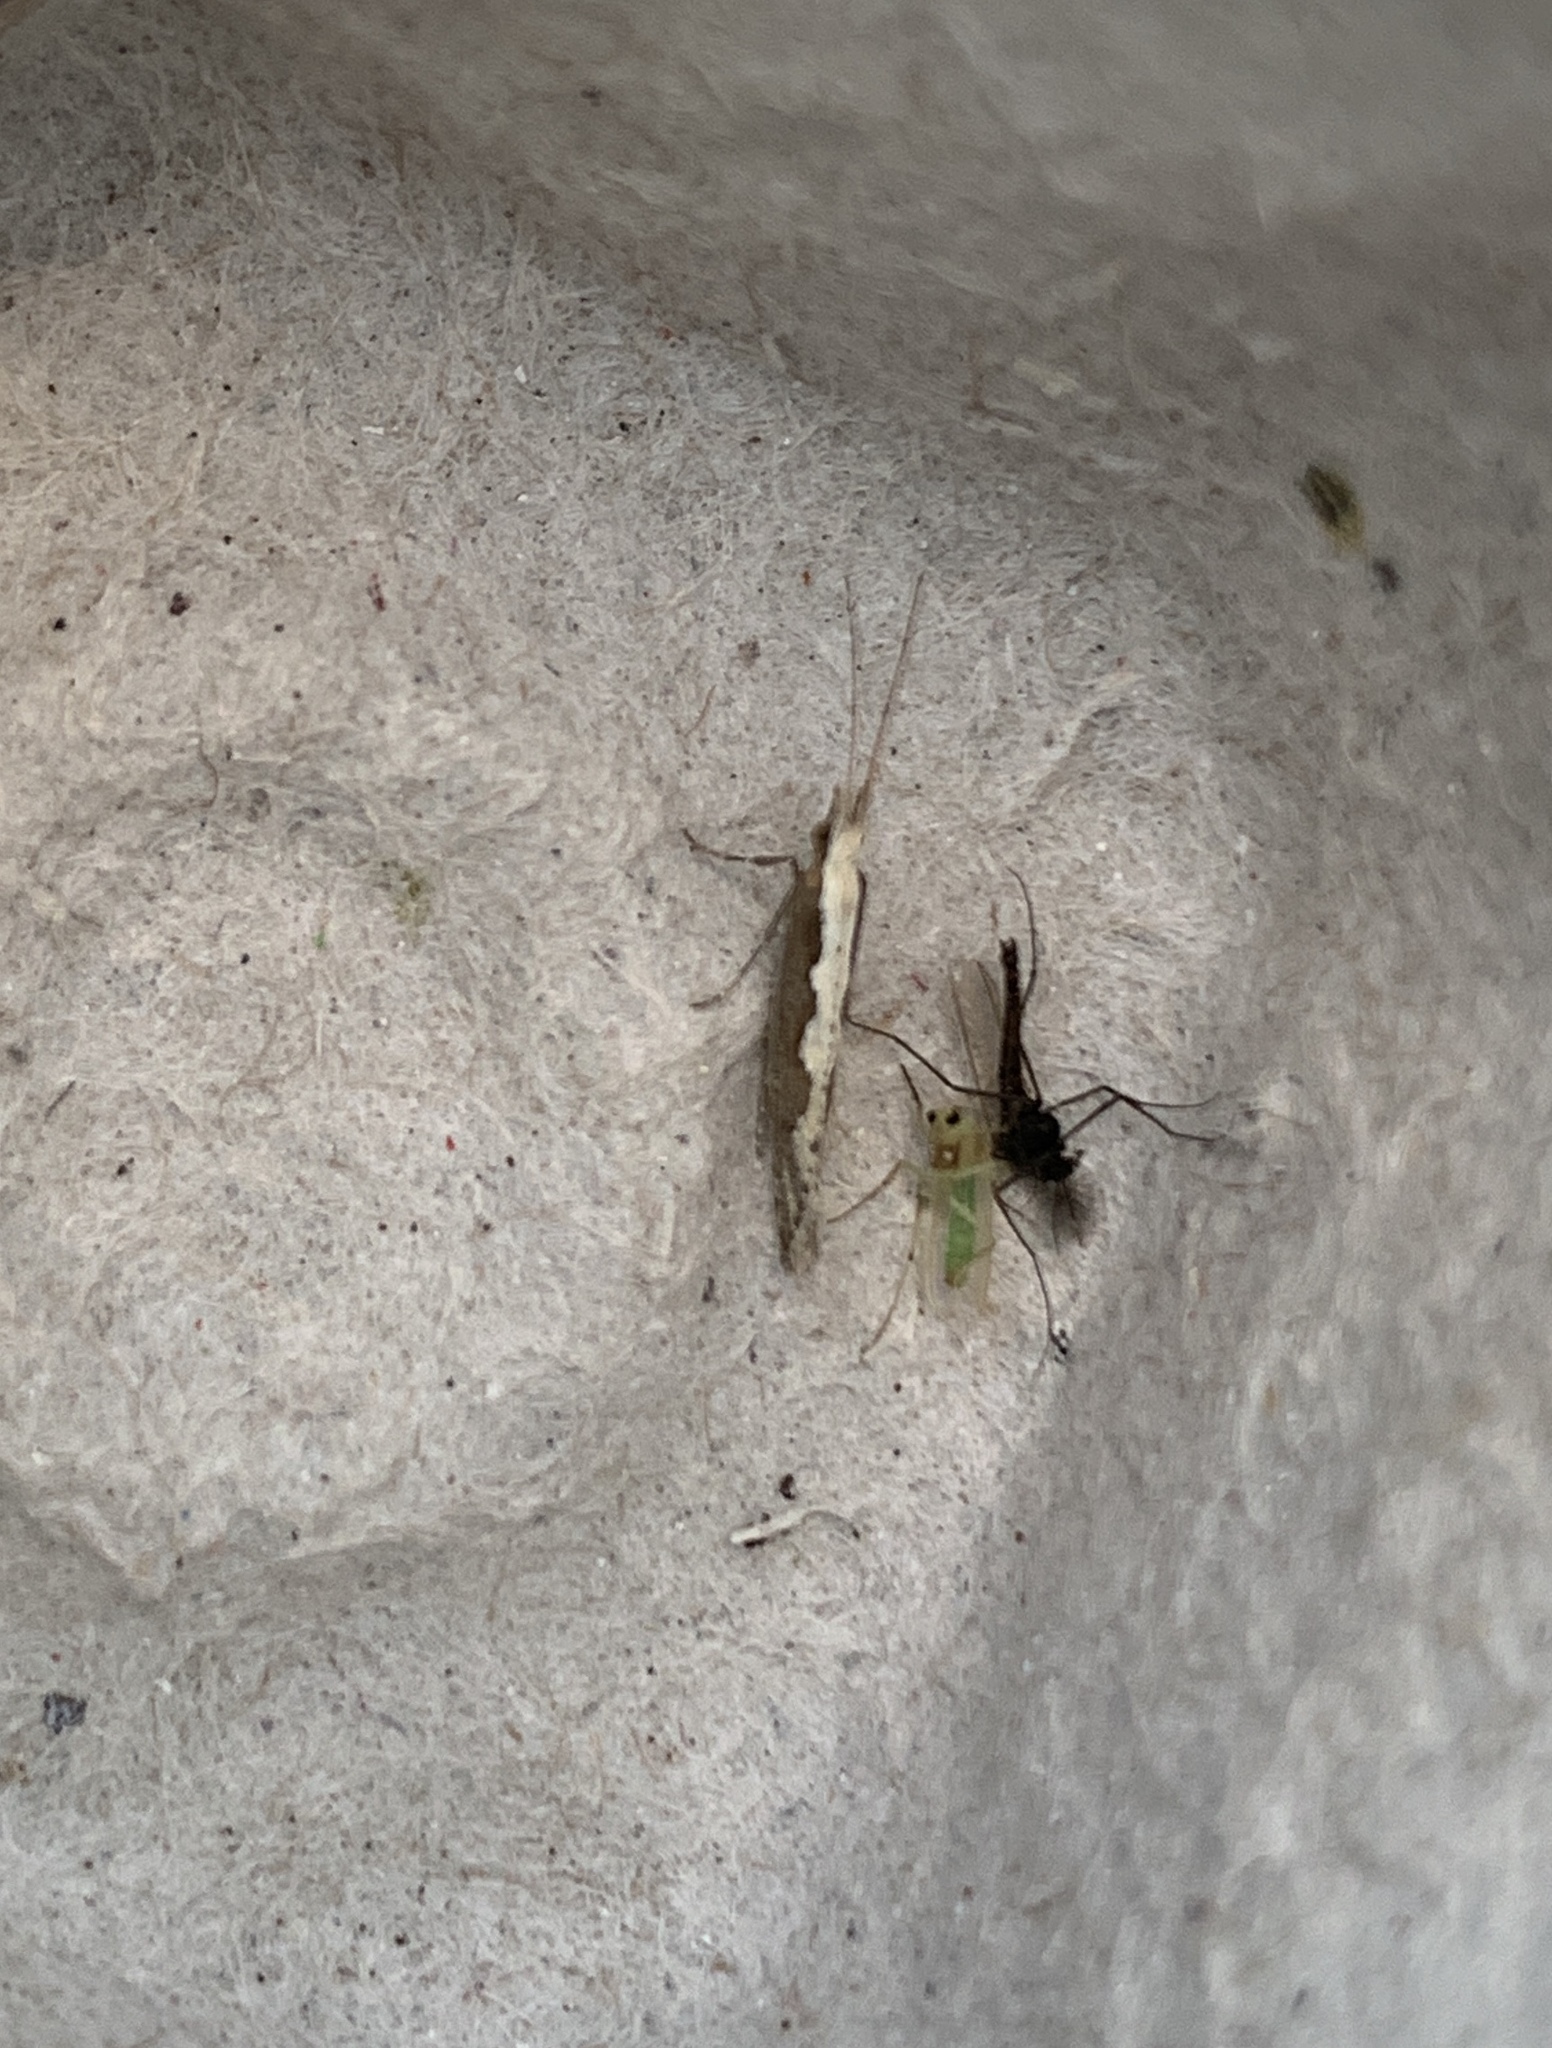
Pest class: diamondback_moth